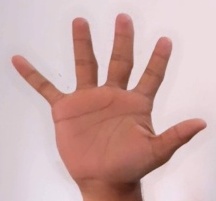
ASL sign: 5